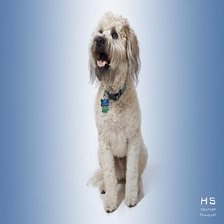
Species: dog
Breed: wheaten terrier